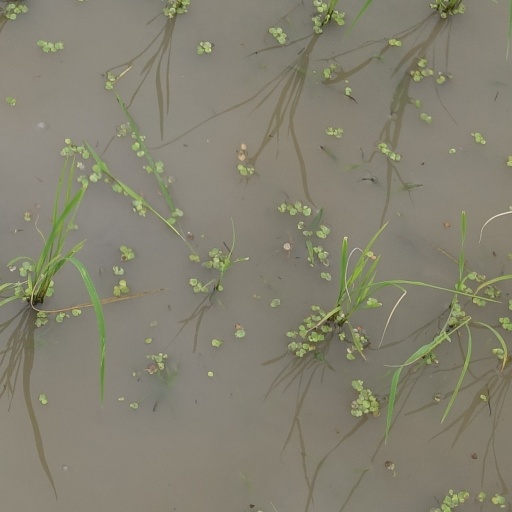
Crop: rice